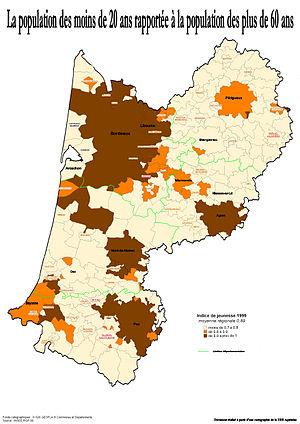
La population de moins de 20 ans rapportée à celle de plus de 60 ans en Aquitaine (1999)
L'Aquitaine est une ancienne région administrative du Sud-Ouest de la France. Elle comprenait cinq départements : la Dordogne, la Gironde, les Landes, le Lot-et-Garonne et les Pyrénées-Atlantiques. Son chef-lieu, Bordeaux, en était aussi la plus grande ville. Cette région administrative tirait son nom d'une partie de la Gaule, dont les contours ont évolué depuis l'Antiquité pour se fixer au XIIᵉ siècle à l'ensemble du Poitou, du Limousin, de l'Angoumois, de la Saintonge, du Périgord et de la Gascogne regroupés autour de Bordeaux dans le Duché d'Aquitaine. Ses habitants étaient appelés les Aquitains.